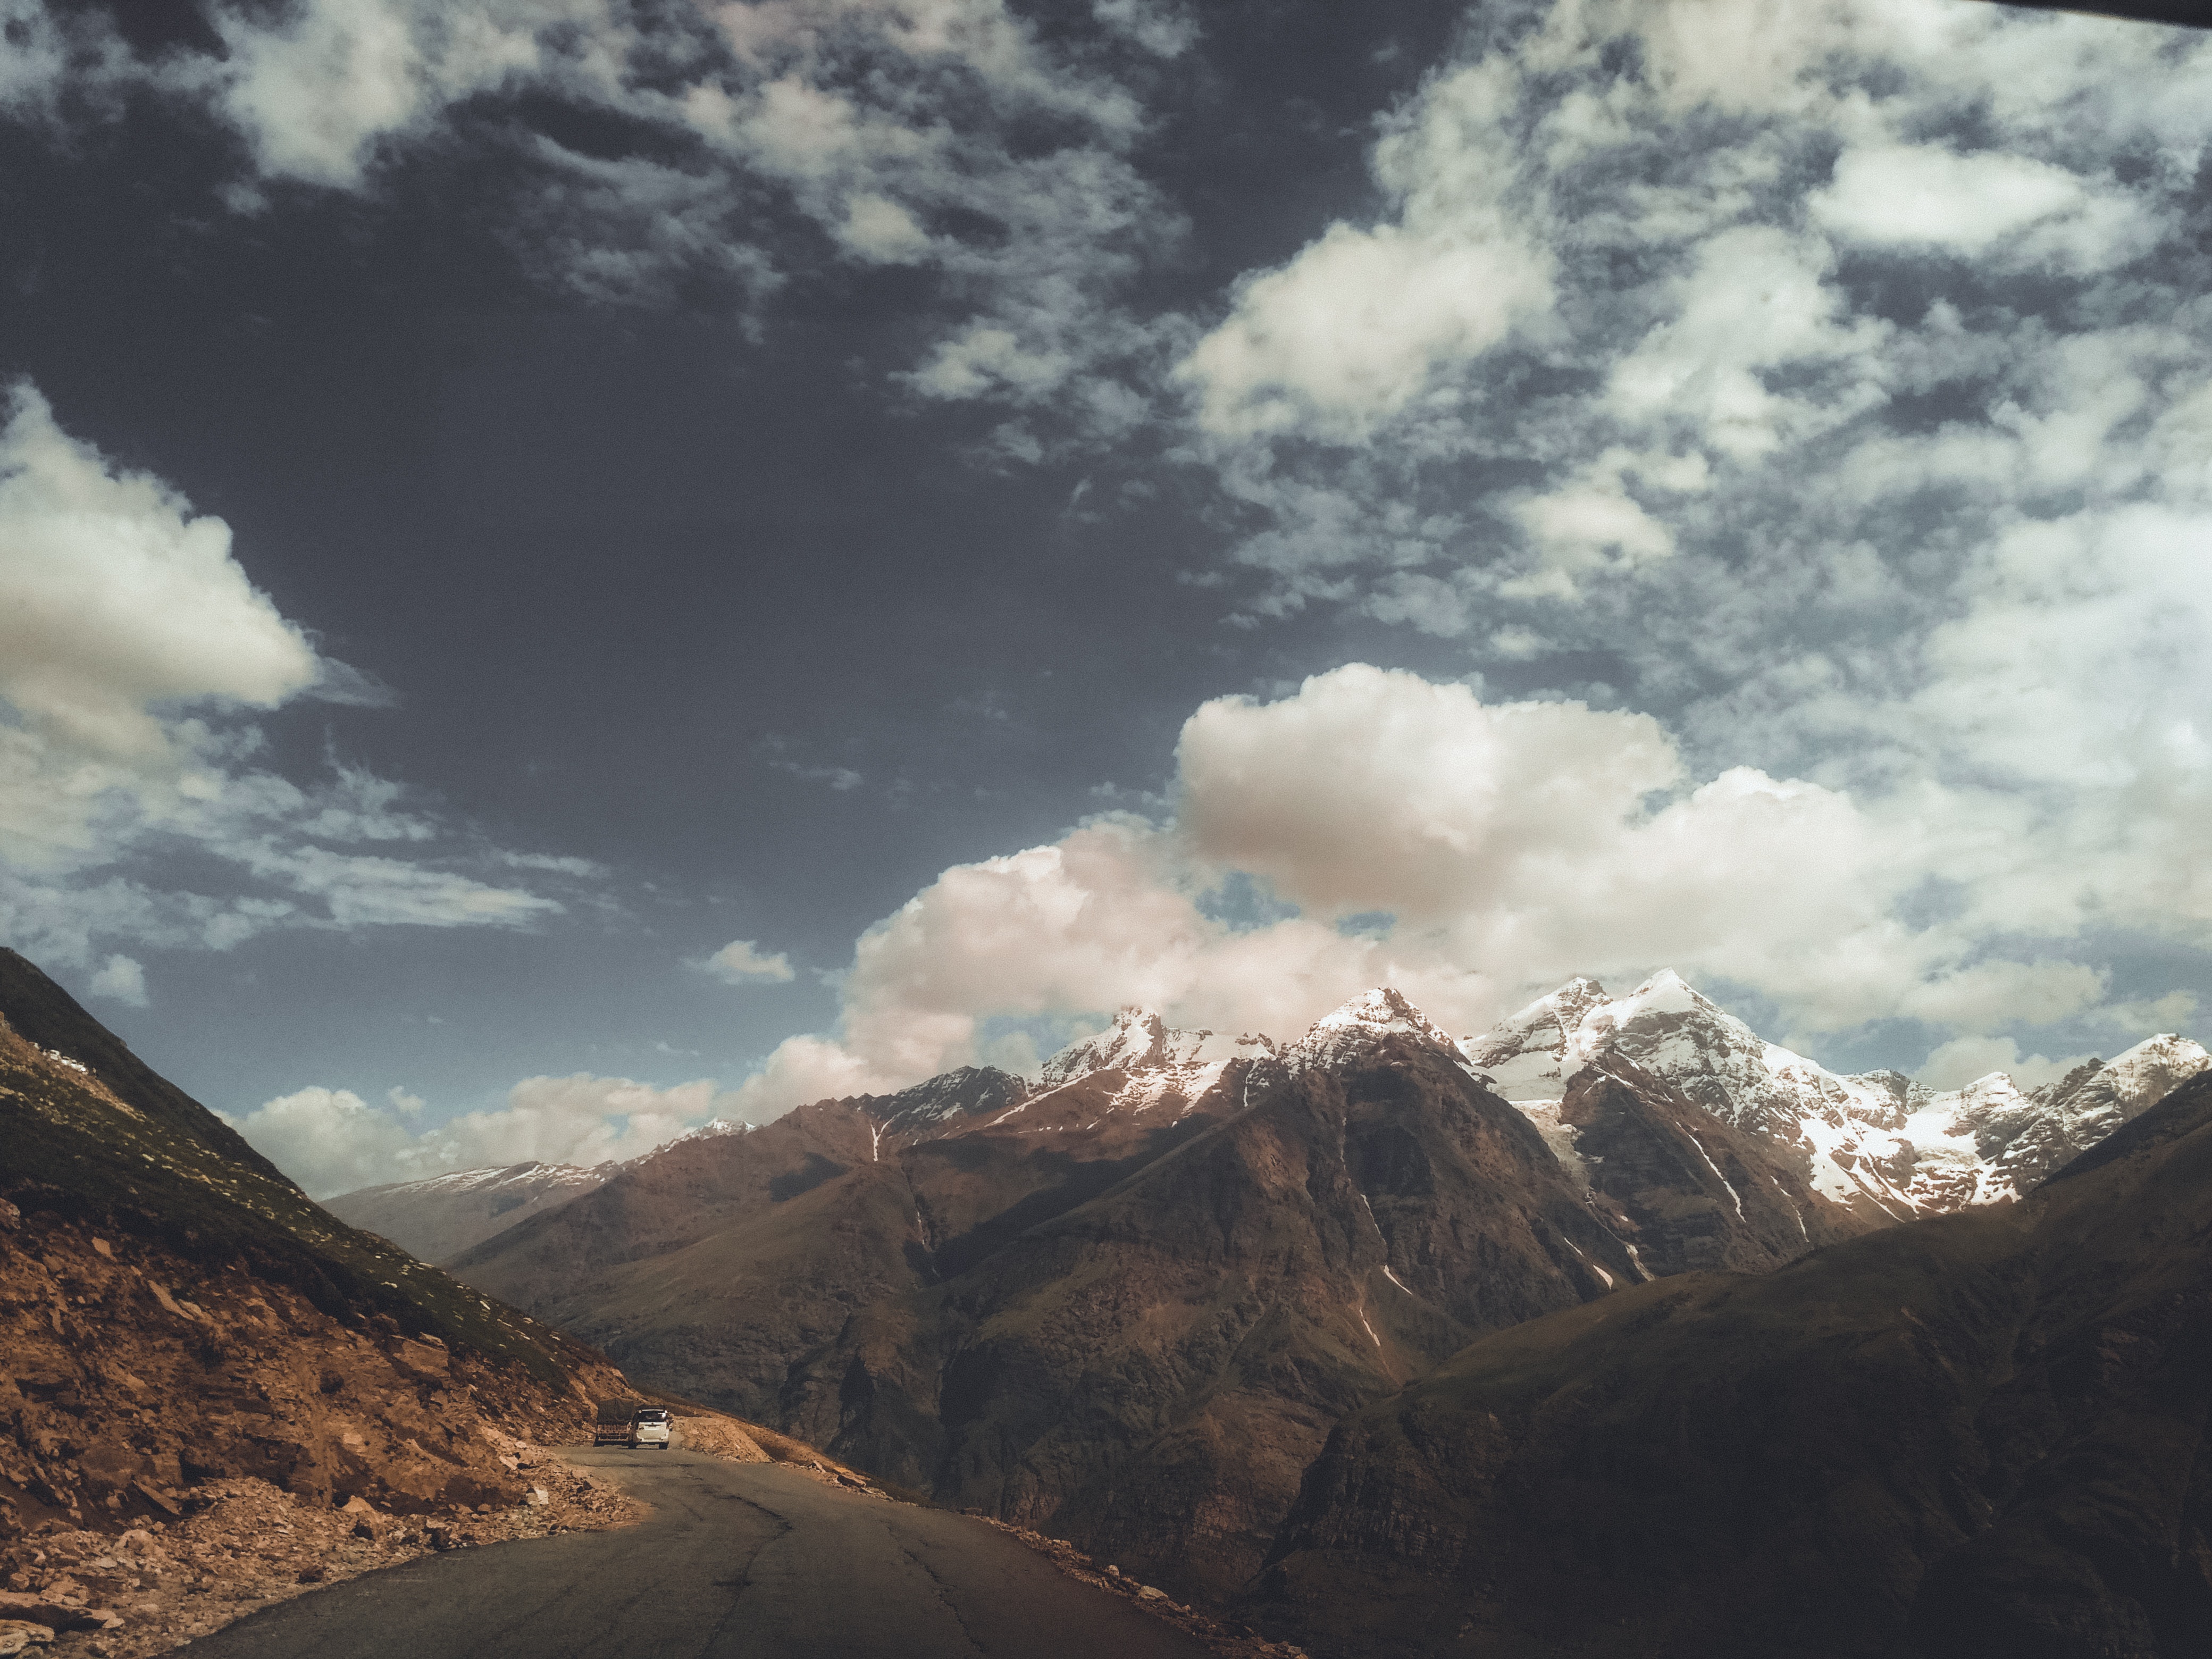
mountainous landforms, sky, mountain, cloud, highland, mountain range, daytime, natural landscape, wilderness, cumulus, geological phenomenon, valley, hill, ridge, meteorological phenomenon, atmosphere, landscape, fell, alps, sunlight, rock, national park, wadi, summit, world, mountain pass